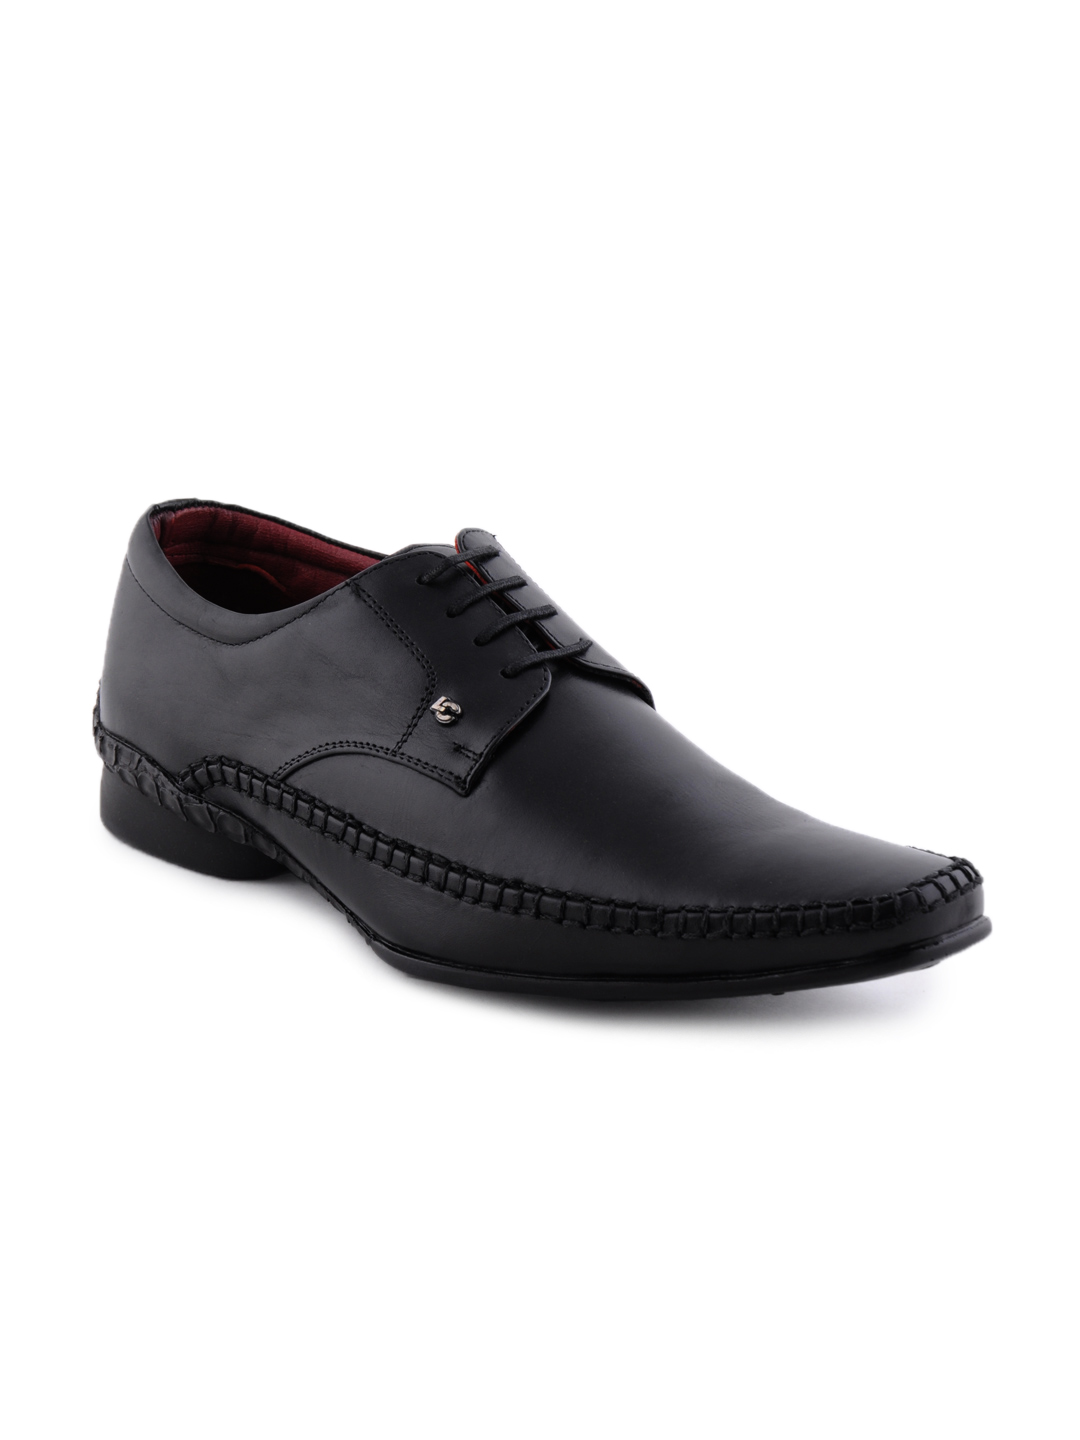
Lee Cooper Men Black Formal Shoes
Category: Footwear / Shoes / Formal Shoes
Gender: Men
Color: Black
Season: Summer 2011
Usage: Formal